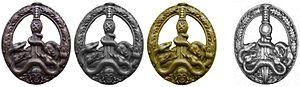
L’insigne de lutte contre les partisans est une décoration militaire allemande du Troisième Reich, sous les auspices du Reichsführer-SS Heinrich Himmler pour récompenser les soldats de la Waffen-SS et de la Wehrmacht ayant réalisé une mission sur plusieurs jours de lutte contre les partisans.